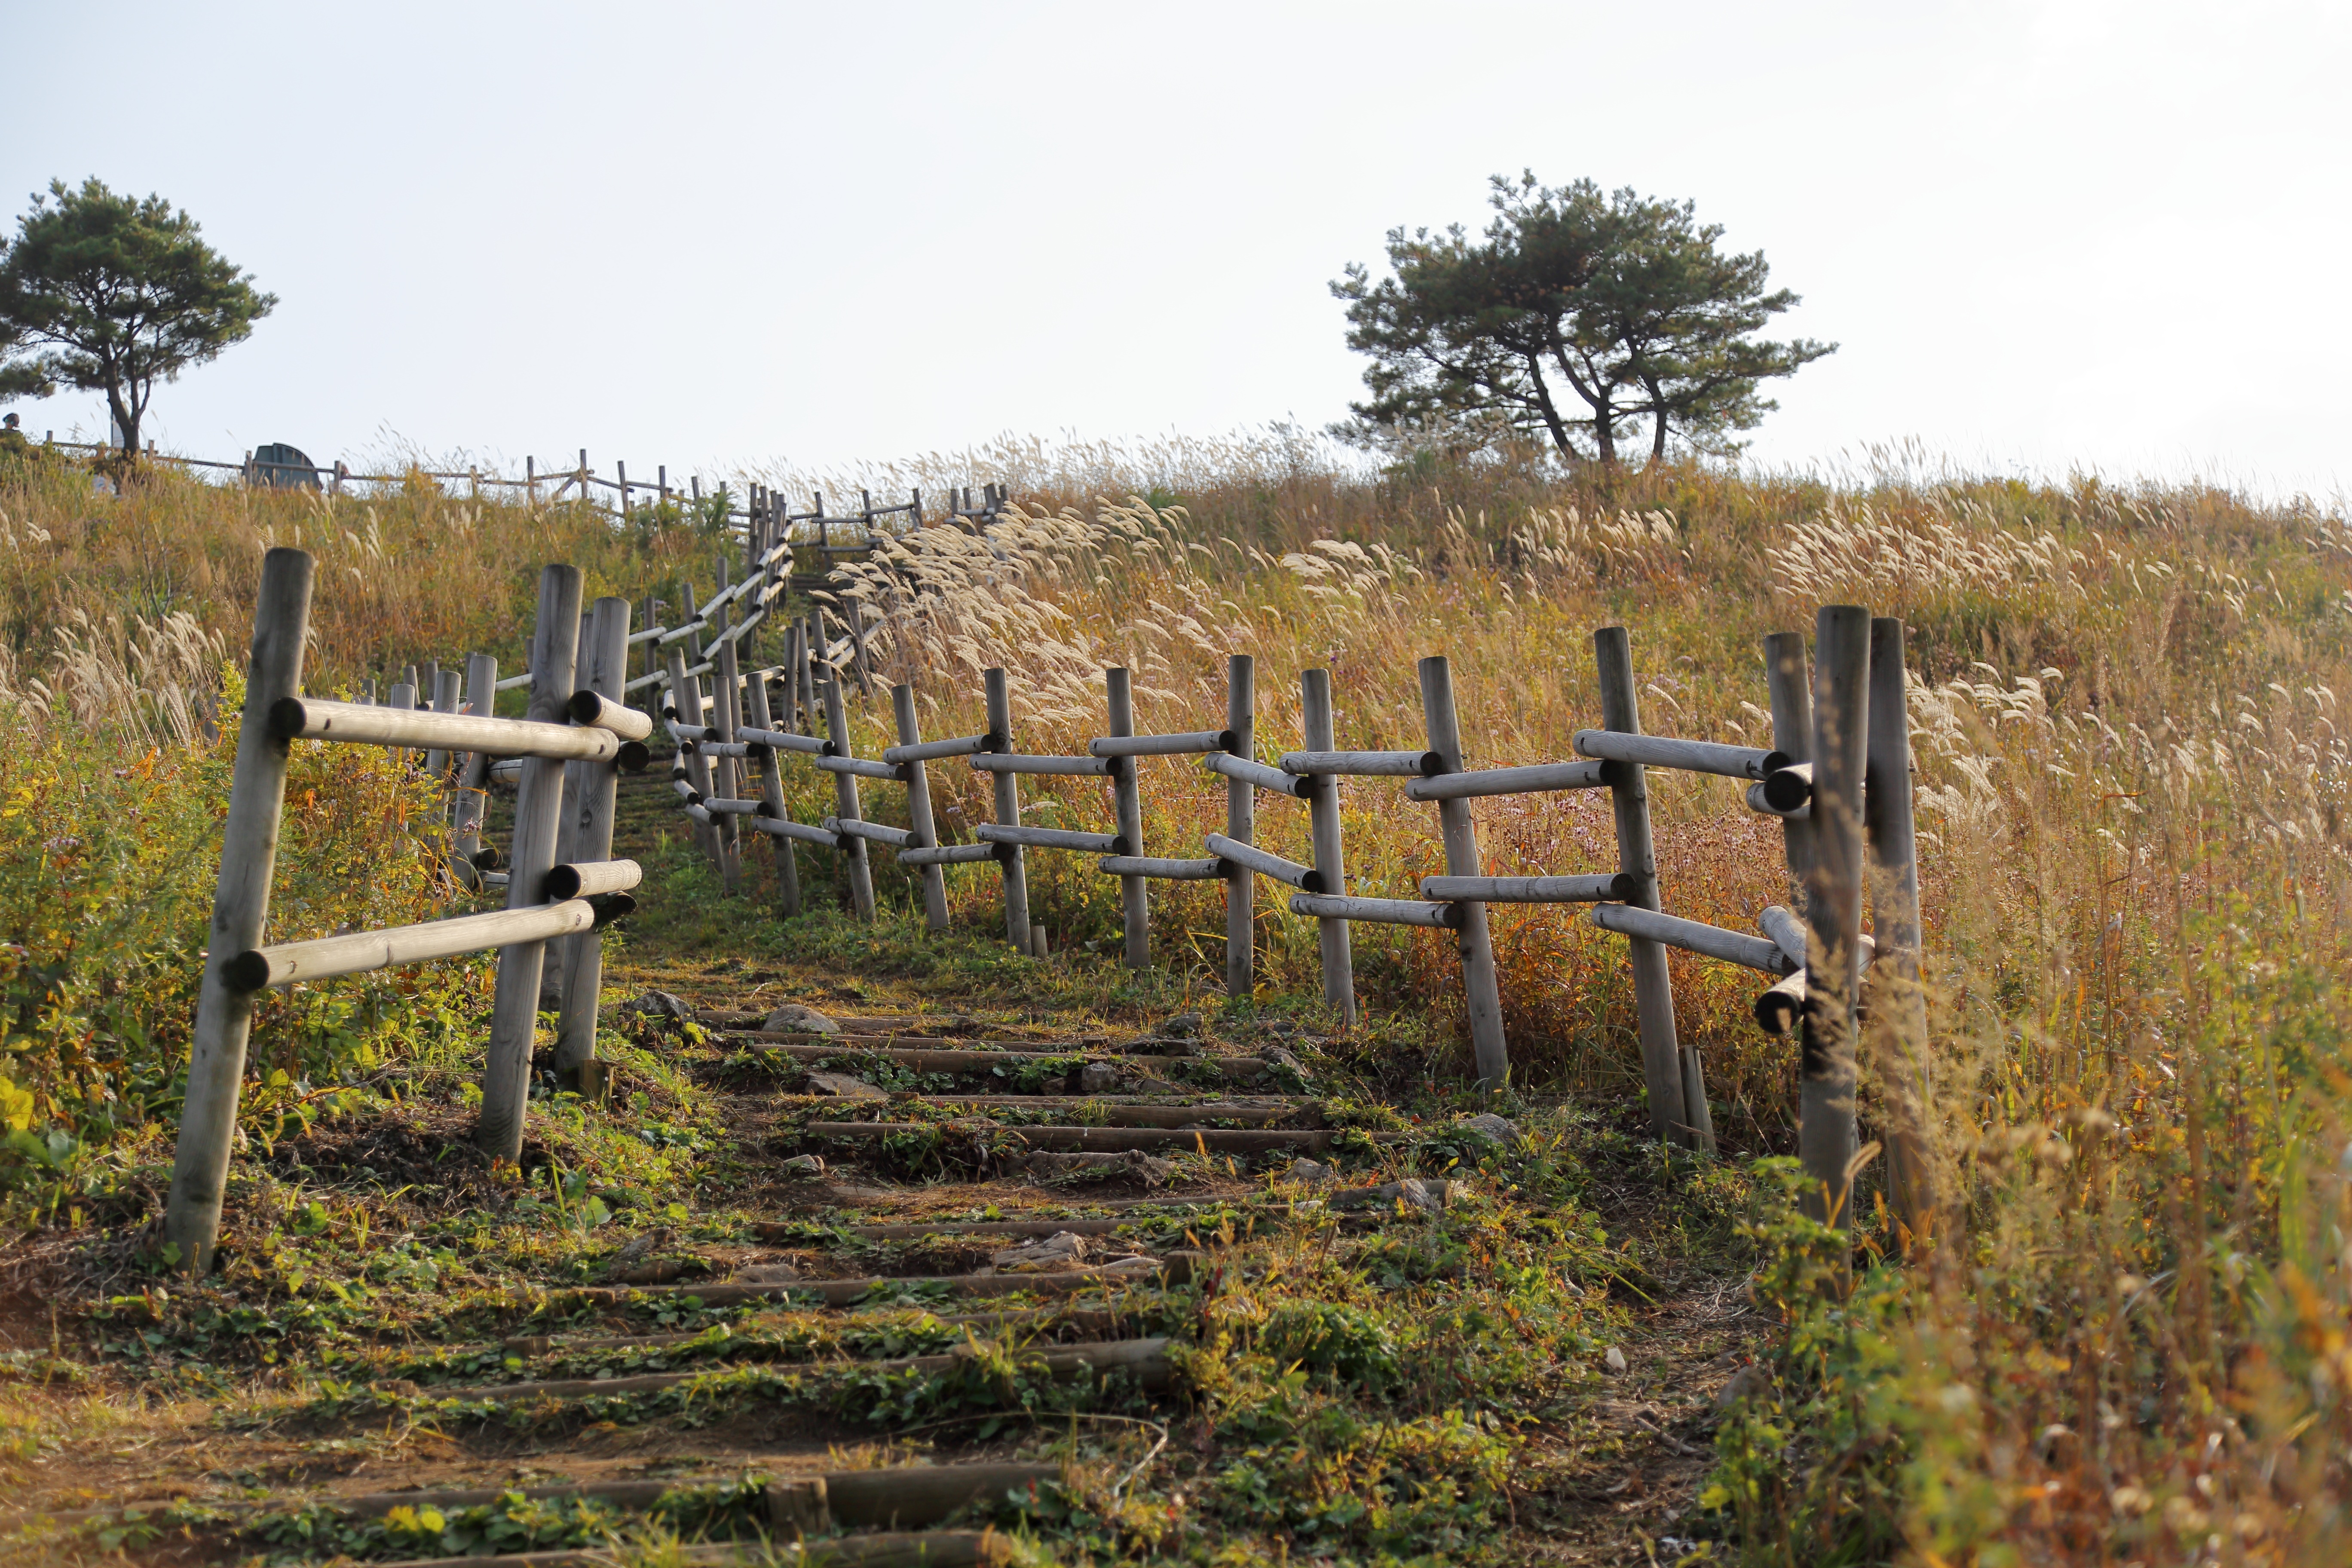
pathway, fence, trail, field, meadow, prairie, sidewalk, country, walk, pasture, ranch, autumn, agriculture, silver grass, outdoor structure, home fencing, split rail fence, bald mountain